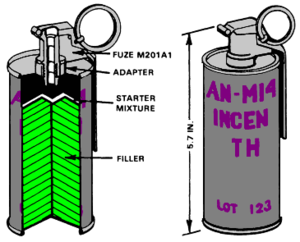
Une grenade à main est un petit engin explosif tenu en main et destiné à être lancé, pour ensuite exploser après un court laps de temps.